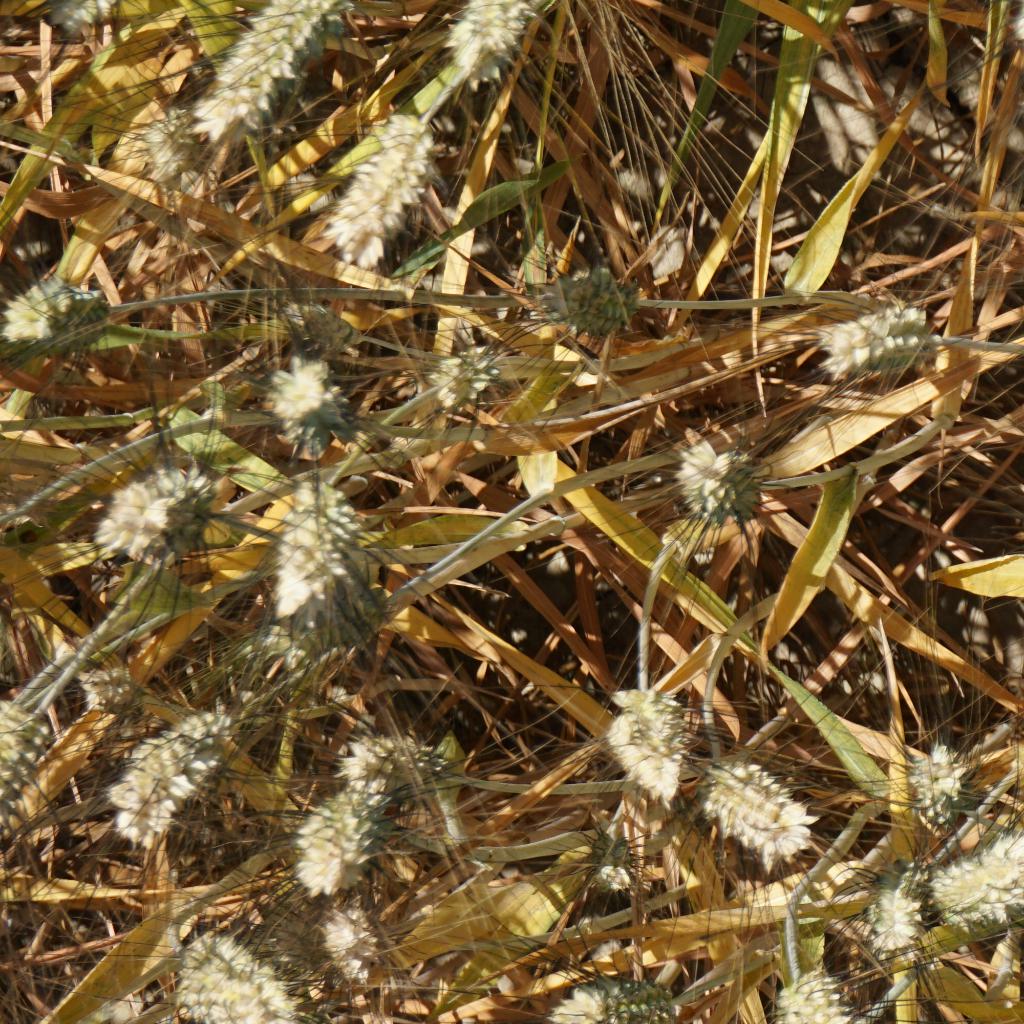
Country: France
Location: Gréoux
Wheat development stage: Filling - Ripening